Interlachen Avenue Historic District

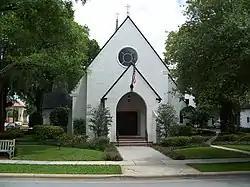
All Saints Episcopal Church

Interlachen Avenue Historic District is a national historic district in Winter Park, Florida, Orange County. Including buildings constructed from 1882 through 1964, it is bounded by Canton Avenue on the north, Knowles Avenue on the west, Lake Osceola on the east, and New England Avenue on the south.